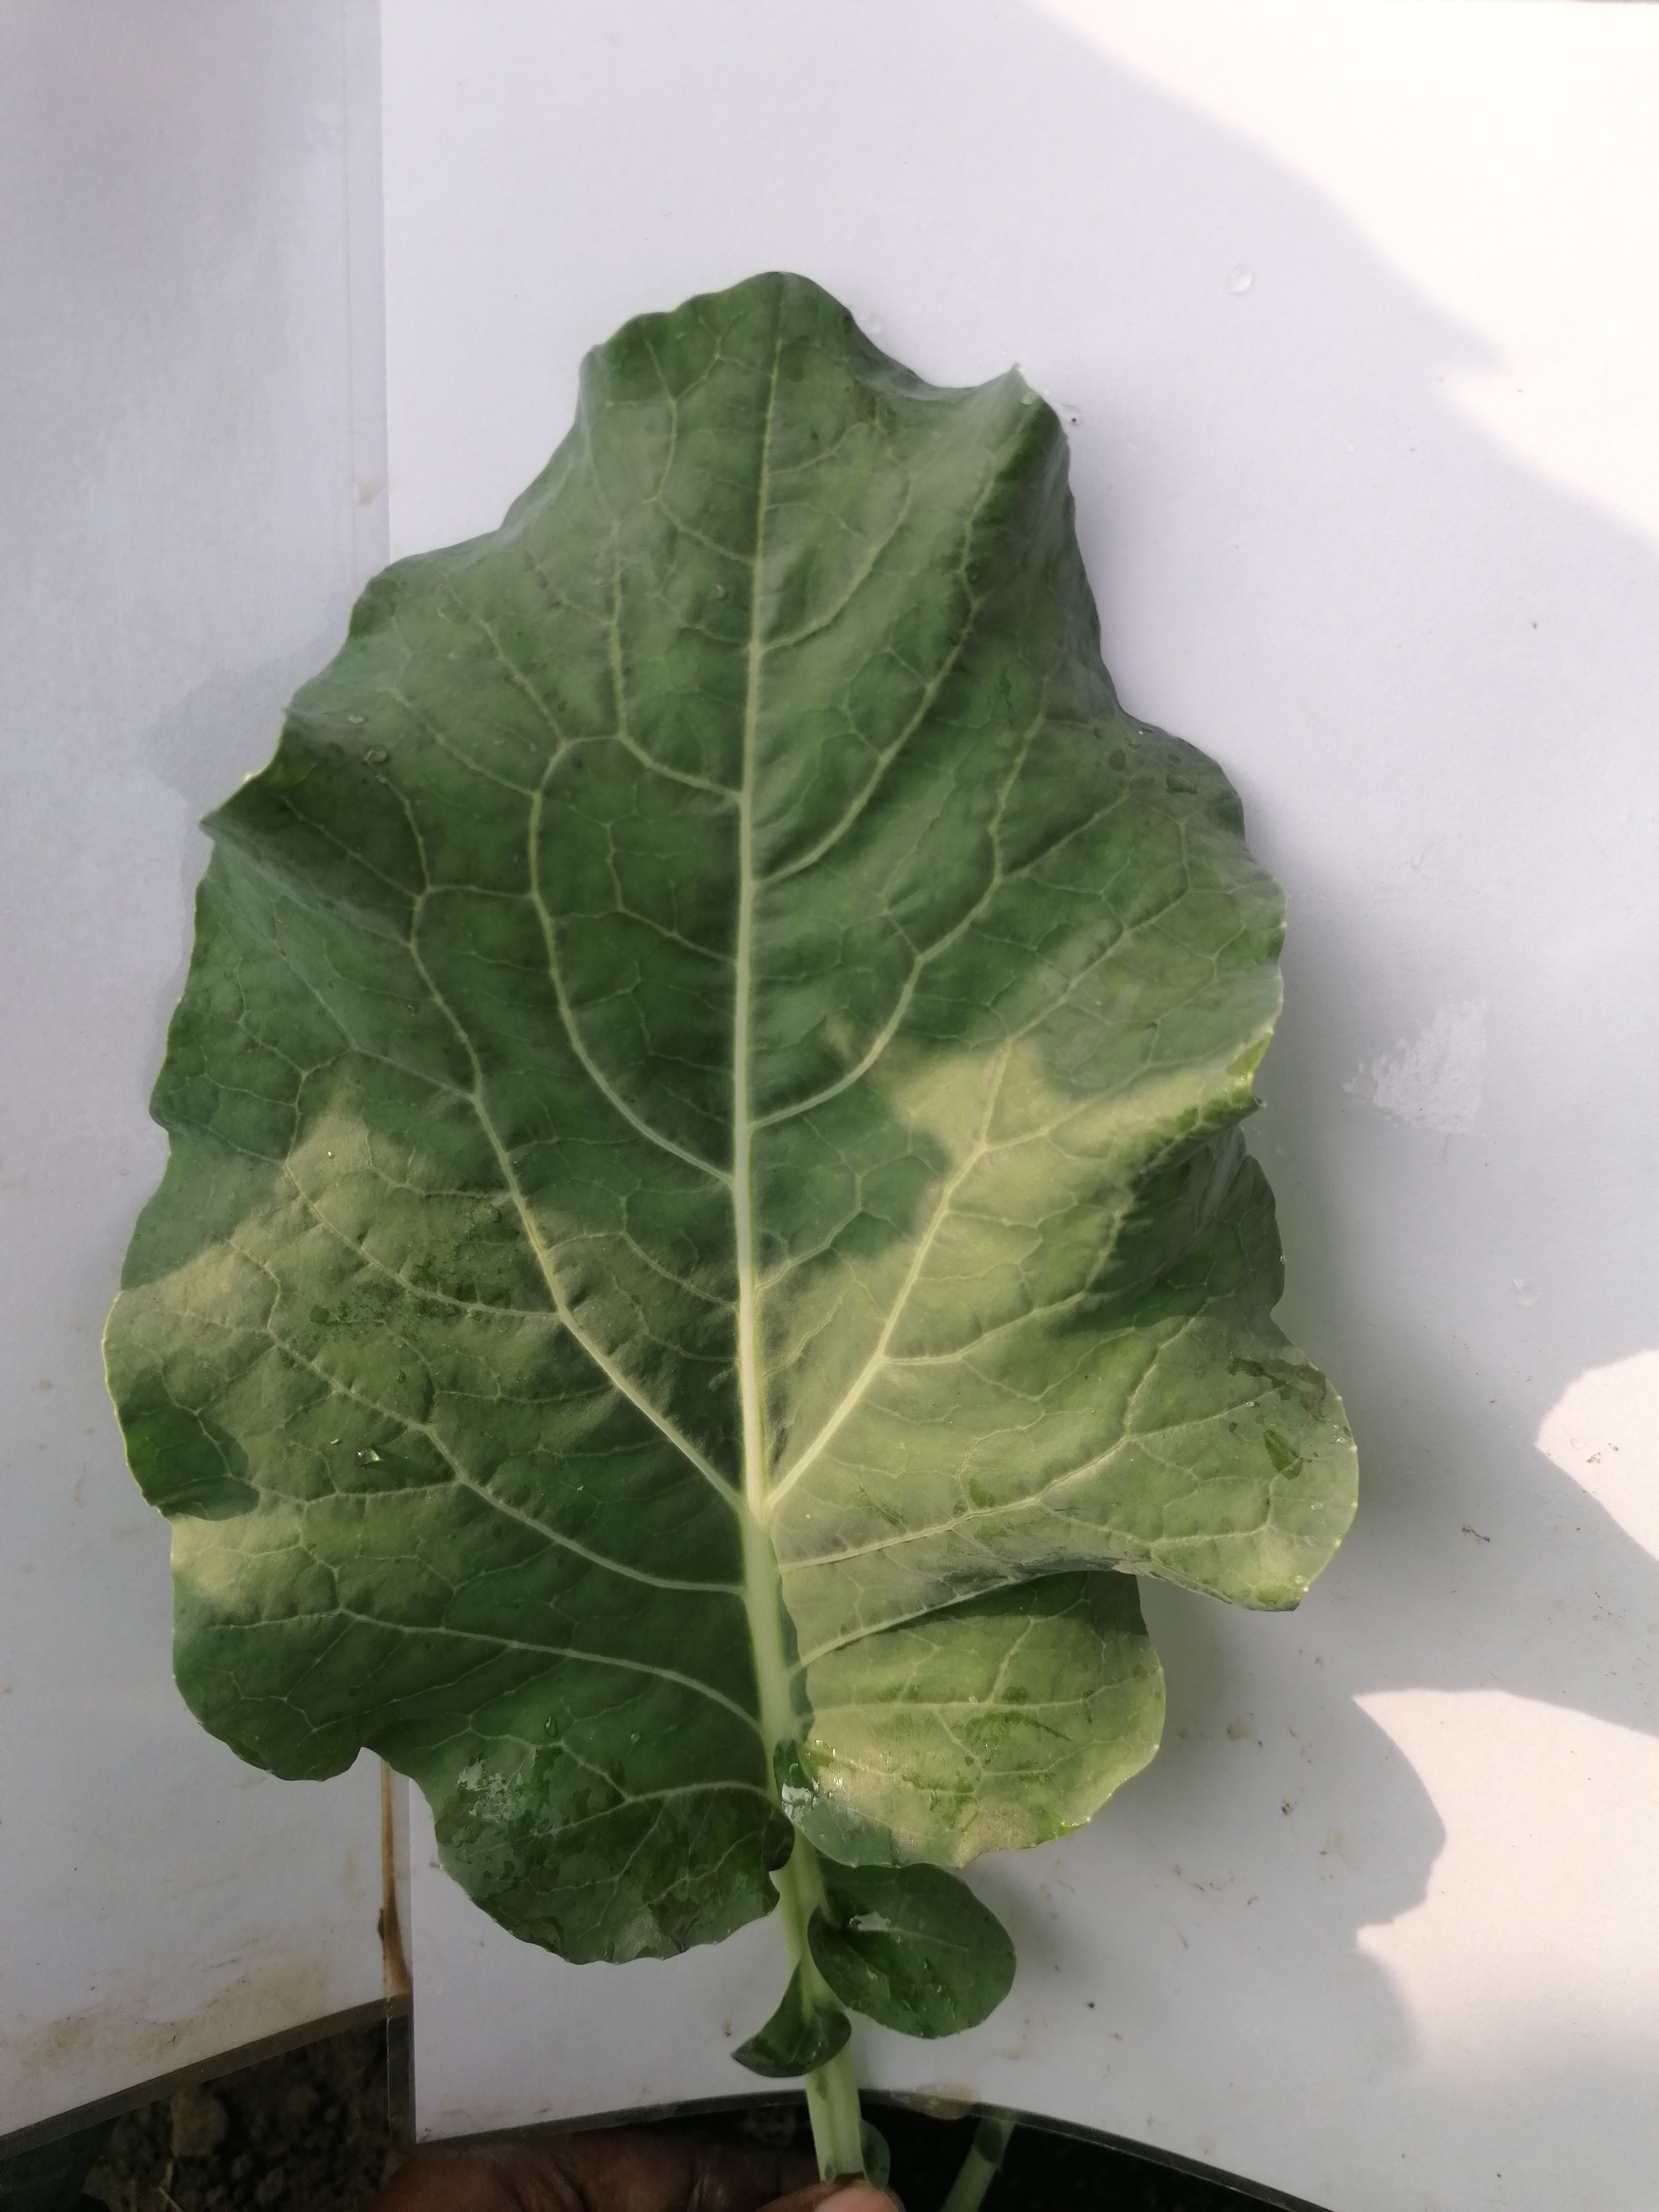
Label: Healthy